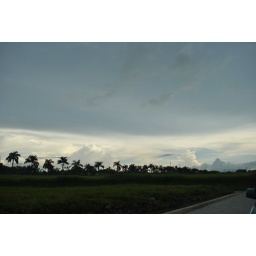
man.. i love the sky specially with different clouds in it...